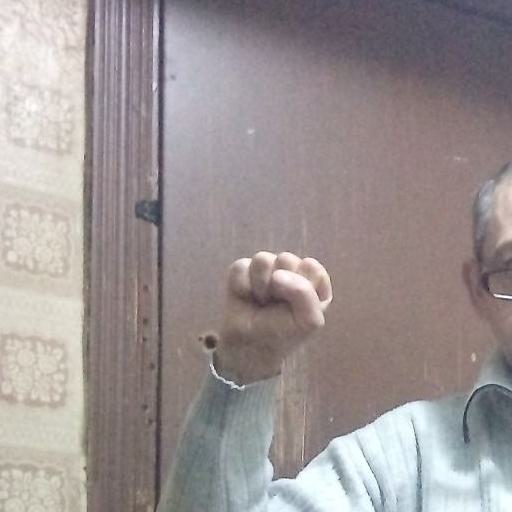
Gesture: fist